Wonambi

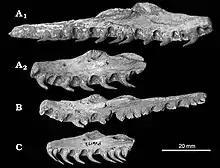
Maxillae

"Wonambi naracoortensis" was first described from fossils collected at Naracoorte, South Australia, the first extinct snake to be found in Australia.